RUTACA Airlines

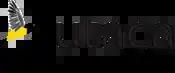
former logo from 2014

RUTACA Airlines was founded by Evard Mares Bianchi on March 26, 1974 and began operating non-scheduled cargo and passenger flights with small aircraft. It currently operates scheduled and charter services throughout the country.